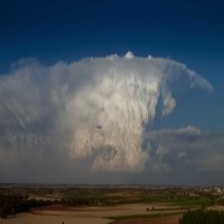
Cloud type: Stratus